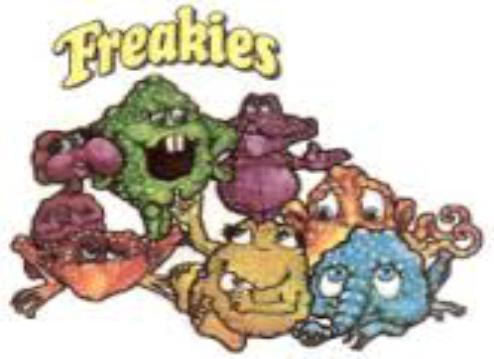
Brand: freakies
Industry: Necessities